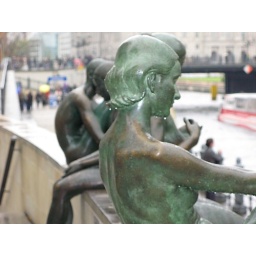
Three girls and a boy by Wilfried Fitzenreiter